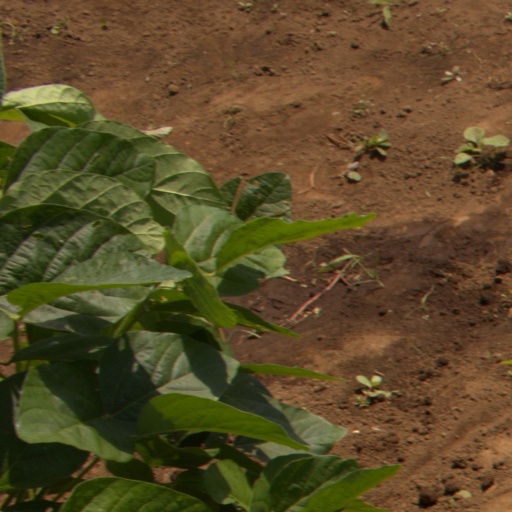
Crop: soybean